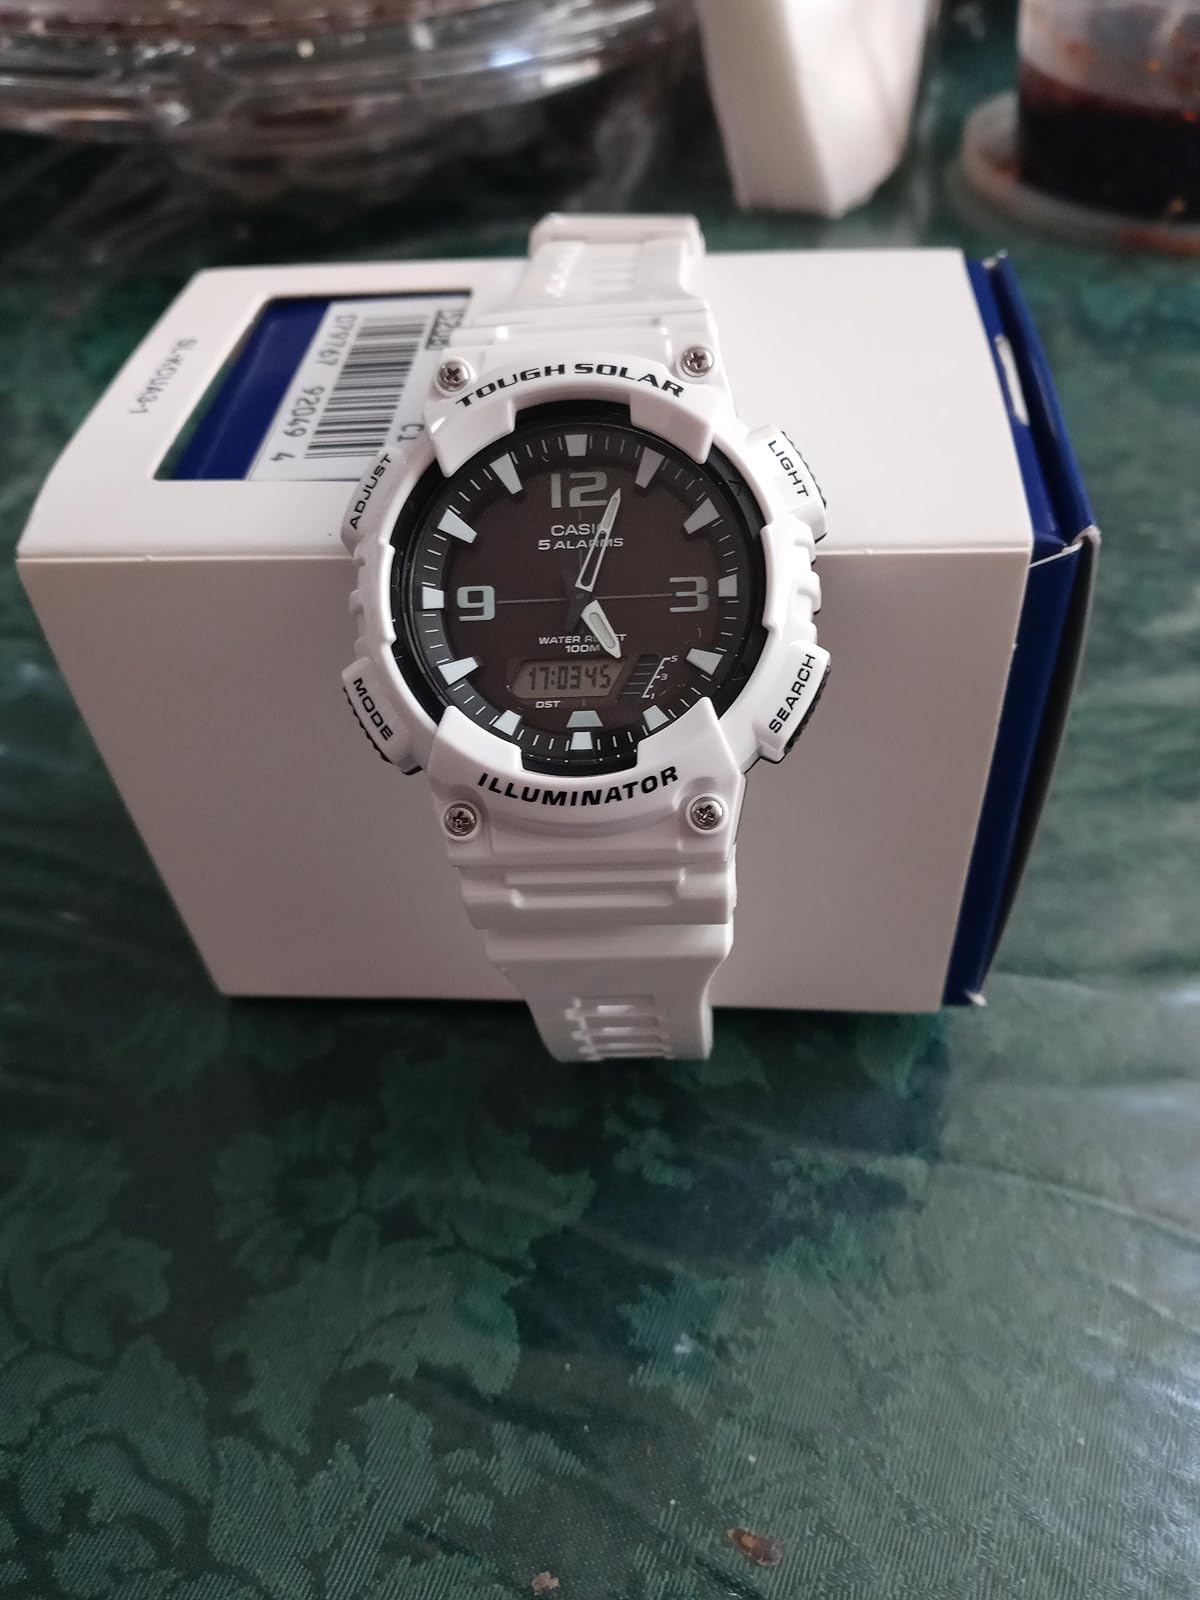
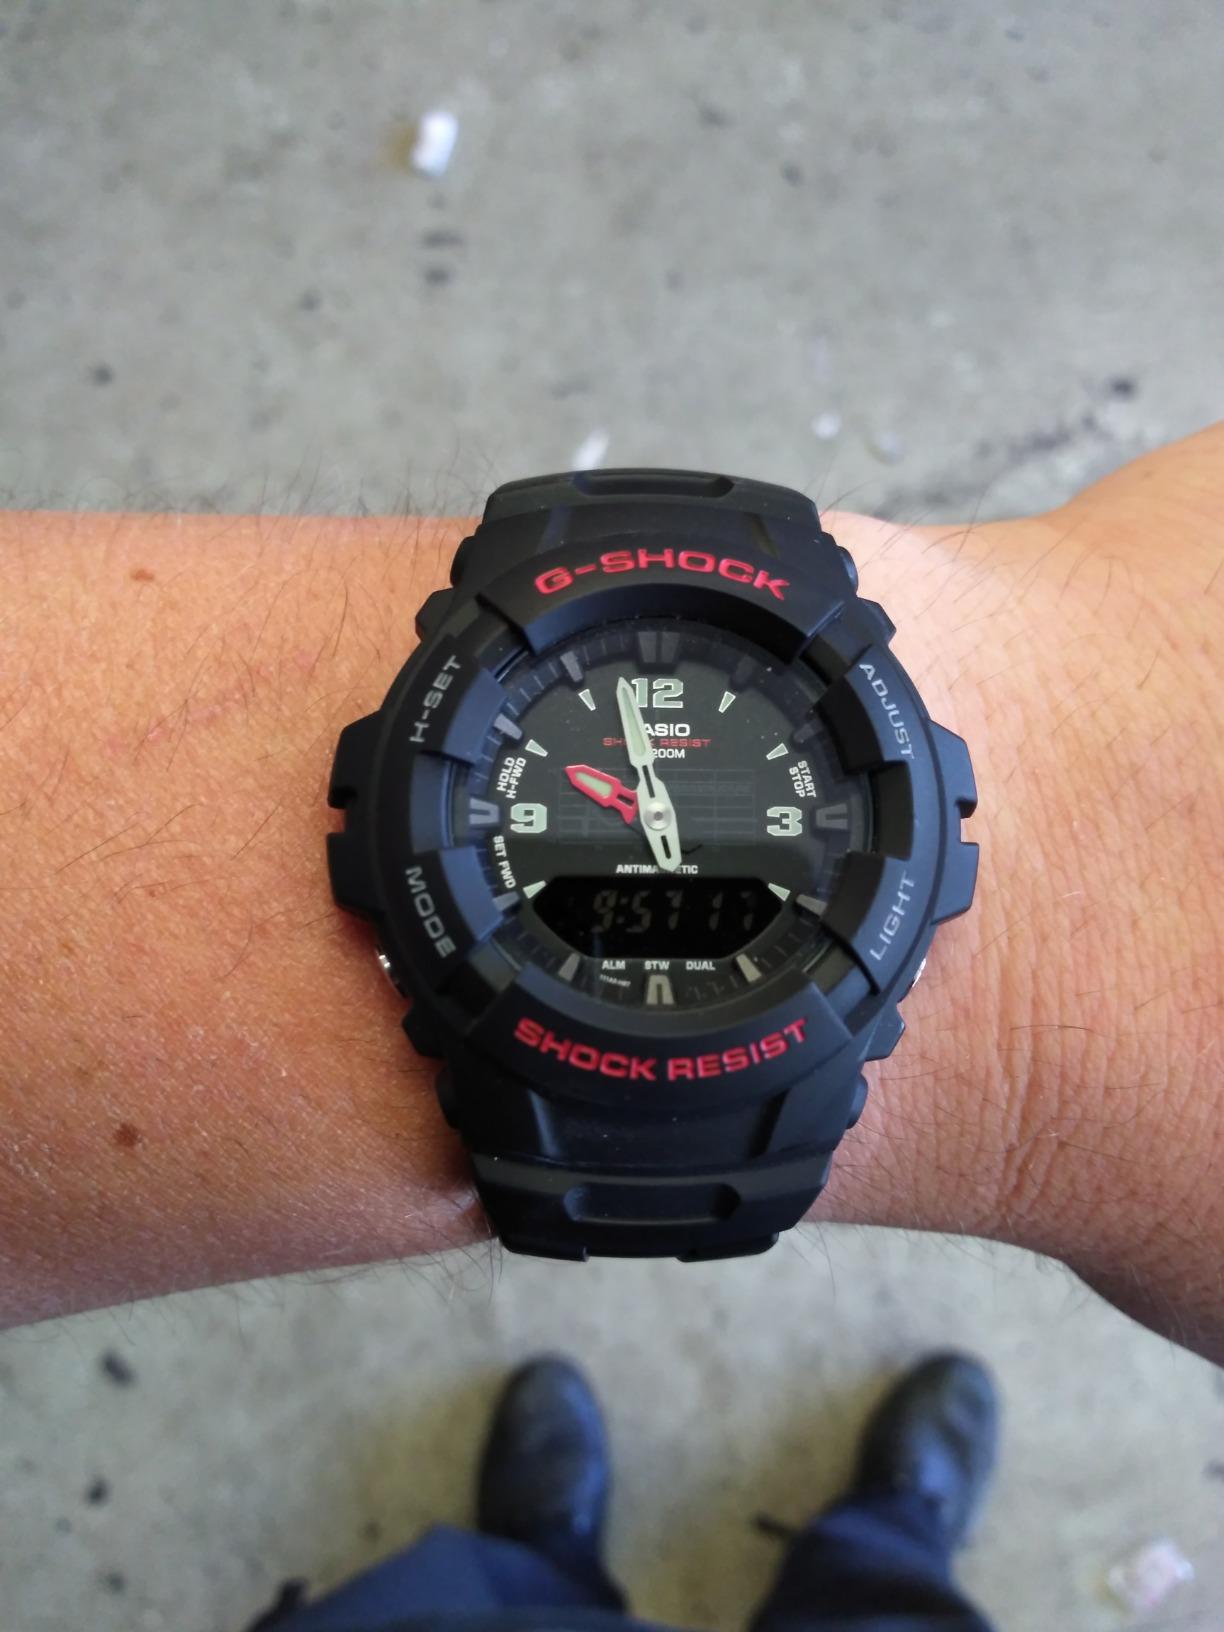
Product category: accessories_watch
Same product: no